Dōjōji (Noh play)

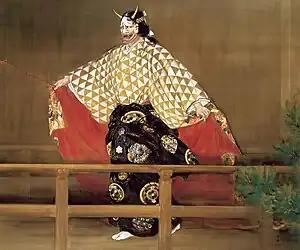
Painting of a Dōjōji performance by Kōgyo Tsukioka

The temple Dōjō-ji, in Kii Province, has had no bell for many years. But today is an auspicious day, and the Abbot of Dōjōji has arranged for a new bell to be raised into the belfry. With a great deal of effort, the temple servants succeed in hoisting it into position.